Ecobici (Mexico City)

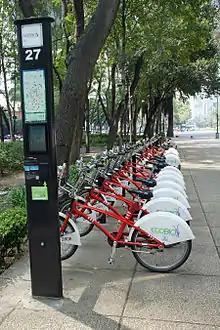
Ecobici rental station at Paseo de la Reforma

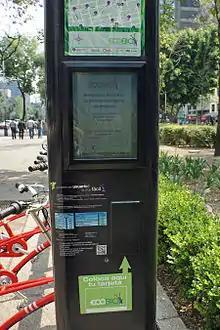
Ecobici payment kiosk at rental station

Ecobici is the bicycle sharing system launched in February 2010 by the government of Mexico City. Initially launched with 85 docking stations and 1,000 distinctive red and white liveried bicycles, the network then expanded by September 2013 to be at 276 stations with 4,000 bicycles, and , now has 444 stations with 6,000 bicycles.